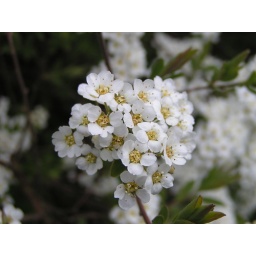
Flowers on a tree in Sherwood forest